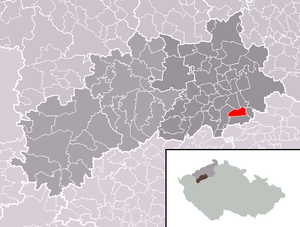
Panenský Týnec est une bourg du district de Louny, dans la région d'Ústí nad Labem, en Tchéquie. Sa population s'élevait à 445 habitants en 2018.